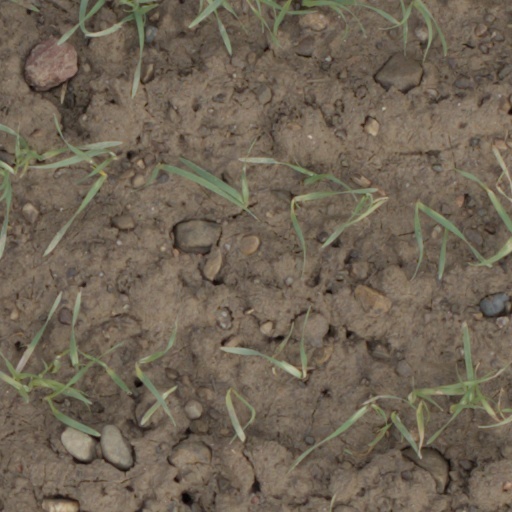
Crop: wheat